Cliffoney

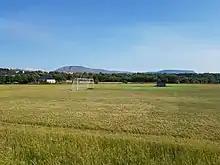
Home pitch of local football club Cliffoney Celtic

The speech was widely reported in the newspapers, and within days O'Flanagan was removed from Cliffoney by Bishop Coyne. In response, on 17 October the villagers of Cliffoney locked the door of St. Molaise's church, and refused to allow a replacement to enter, demanding instead that O'Flanagan be sent back to Cliffoney. The standoff, which became known as the "Cliffoney Rebellion" was to last for ten weeks. The people of Cliffoney knelt on the ground outside the locked church and said the Rosary for the return of O'Flanagan. The villagers marched 15 miles into Sligo to have an audience with the Bishop, but he refused to meet them. They also sent a petition to the Pope which was unsuccessful. Eventually the church was re-opened on Christmas Eve, 1915.